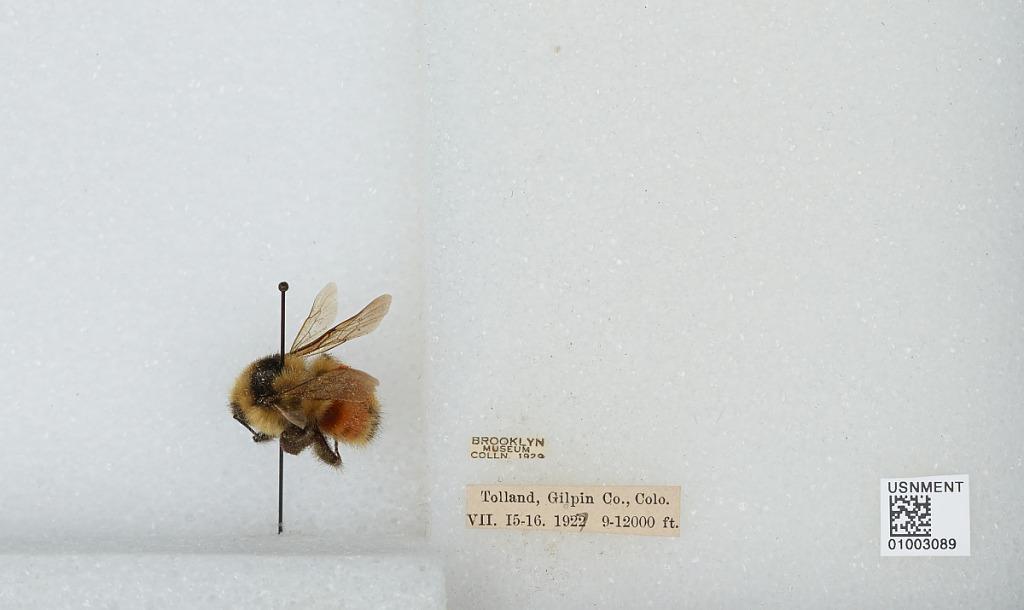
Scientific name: Bombus (Pyrobombus) huntii Greene
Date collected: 1927-7-15
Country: United States
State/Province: Colorado
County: Gilpin
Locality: Tolland
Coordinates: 39.905, -105.589